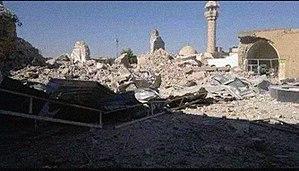
Le massacre de Tikrit, aussi appelé massacre de la base Speicher, a lieu les 12 et 13 juin 2014 pendant la seconde guerre civile irakienne, après la prise de la ville de Tikrit par l'État islamique en Irak et au Levant.